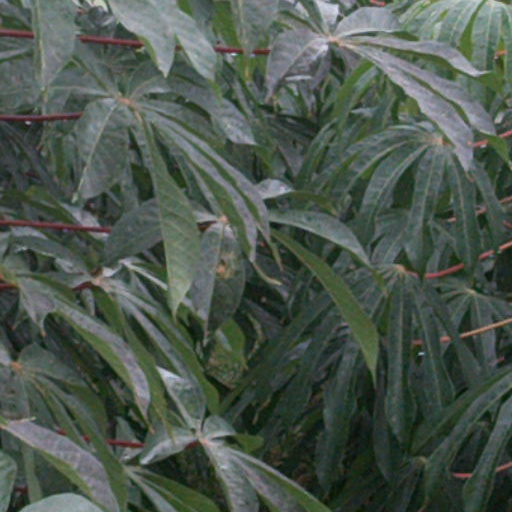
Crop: cassava